Nicolas Bedos

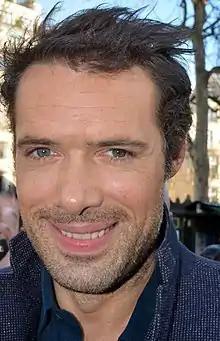
Bedos in 2018

Nicolas Simon Bedos (born 21 April 1979) is a French comedian, writer, director and actor. The son of Guy Bedos, he became known in 2004 as a playwright. In 2013, he joined Laurent Ruquier's late-night "On n'est pas couché" television talk show as a satirist, which he left two years later. His first film, "Mr. & Mrs. Adelman", premiered in 2017. On 22 October 2024, a Paris court sentenced Bedos to one in year in jail, with six months suspended, and required addiction and psychological therapy after he was convicted of sexually assaulting two women in 2023.